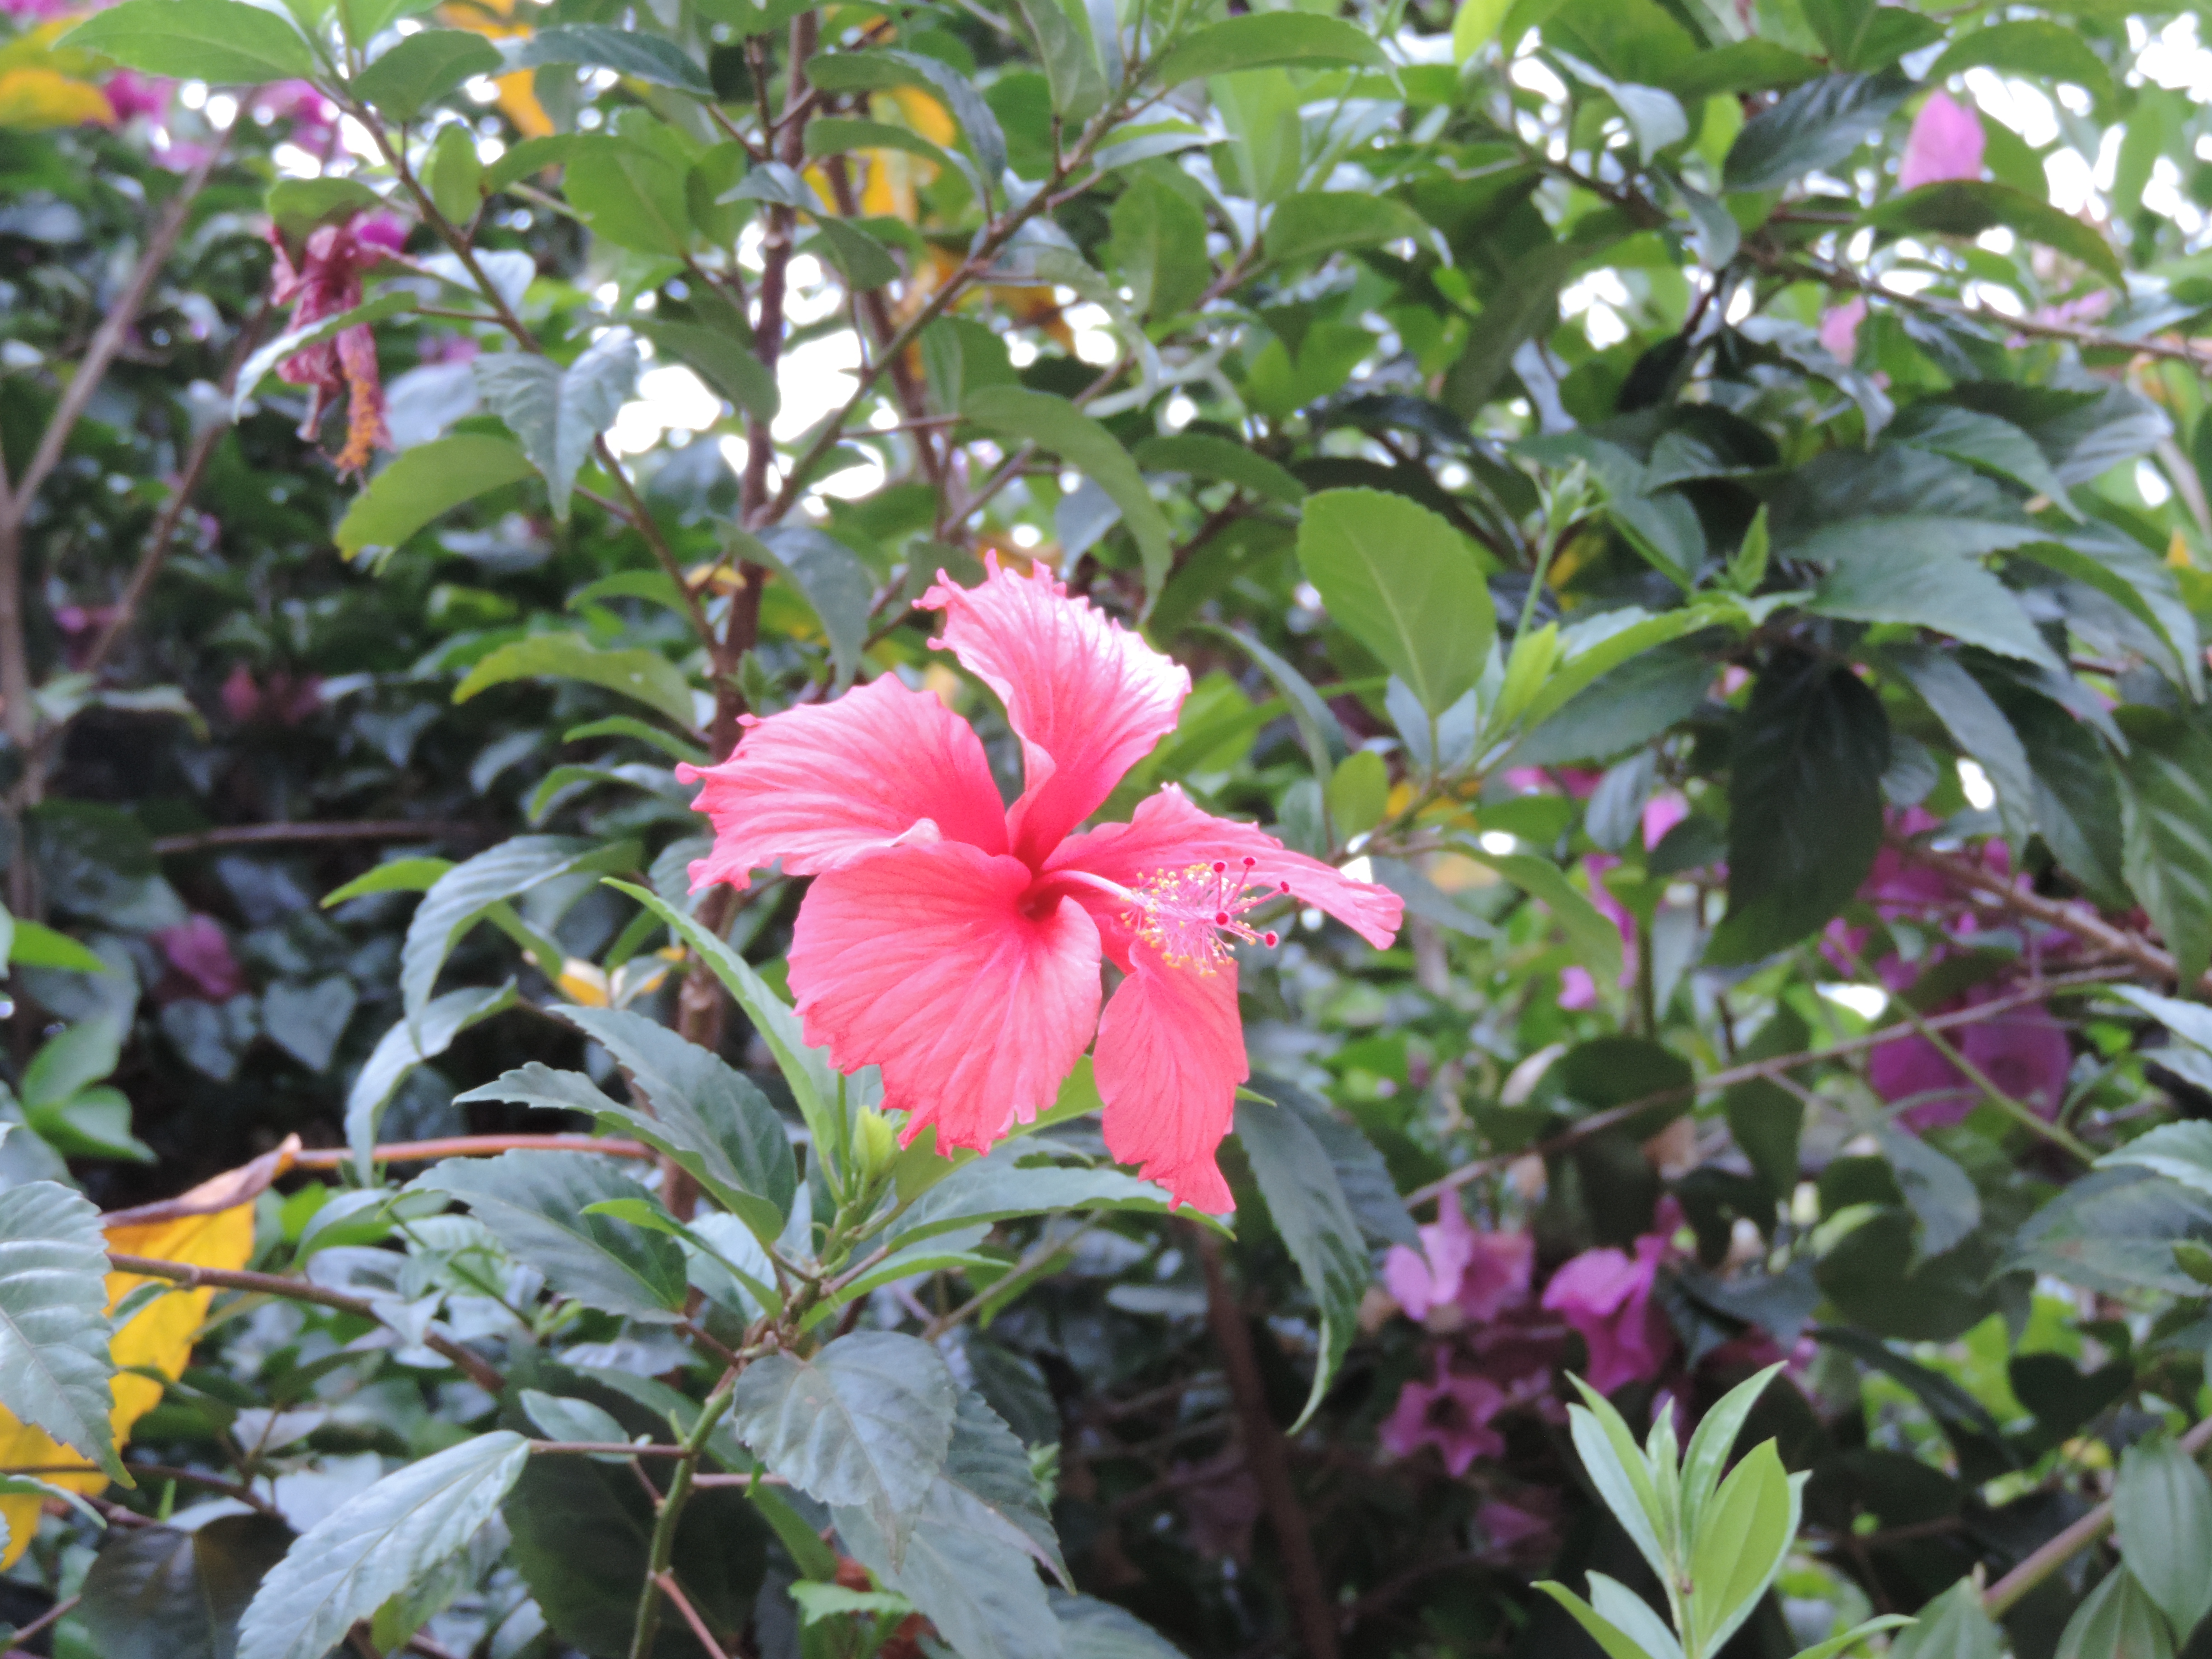
hibiscus, flower, plant, flowering plant, chinese hibiscus, flora, malvales, annual plant, shrub, mallow family, china rose, garden